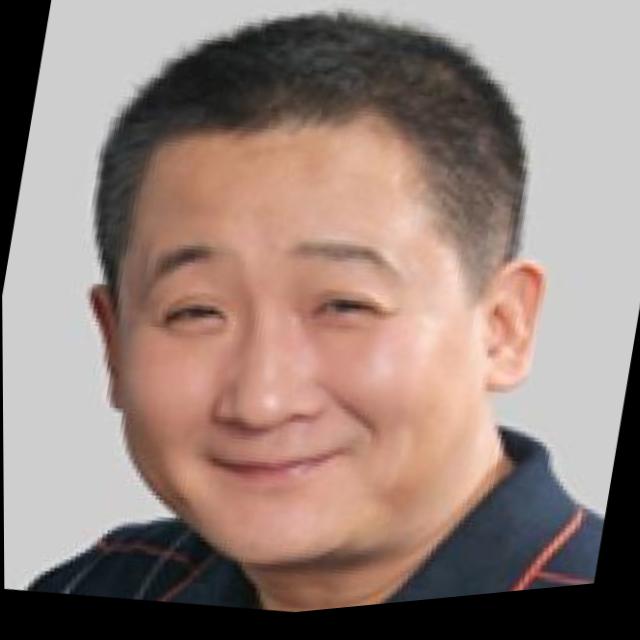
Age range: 45-64